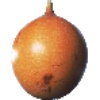
Label: Granadilla 1